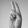
ASL letter: U